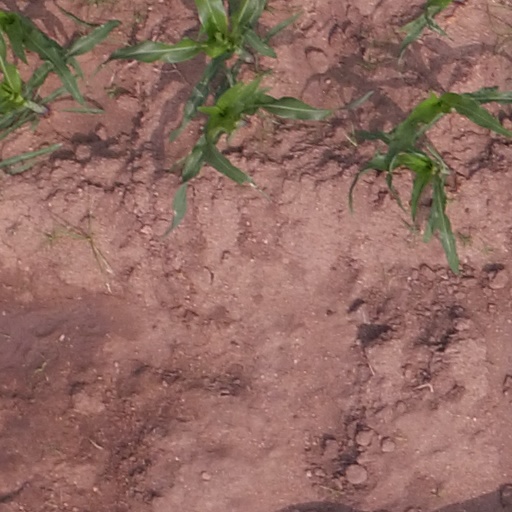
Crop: maize; corn